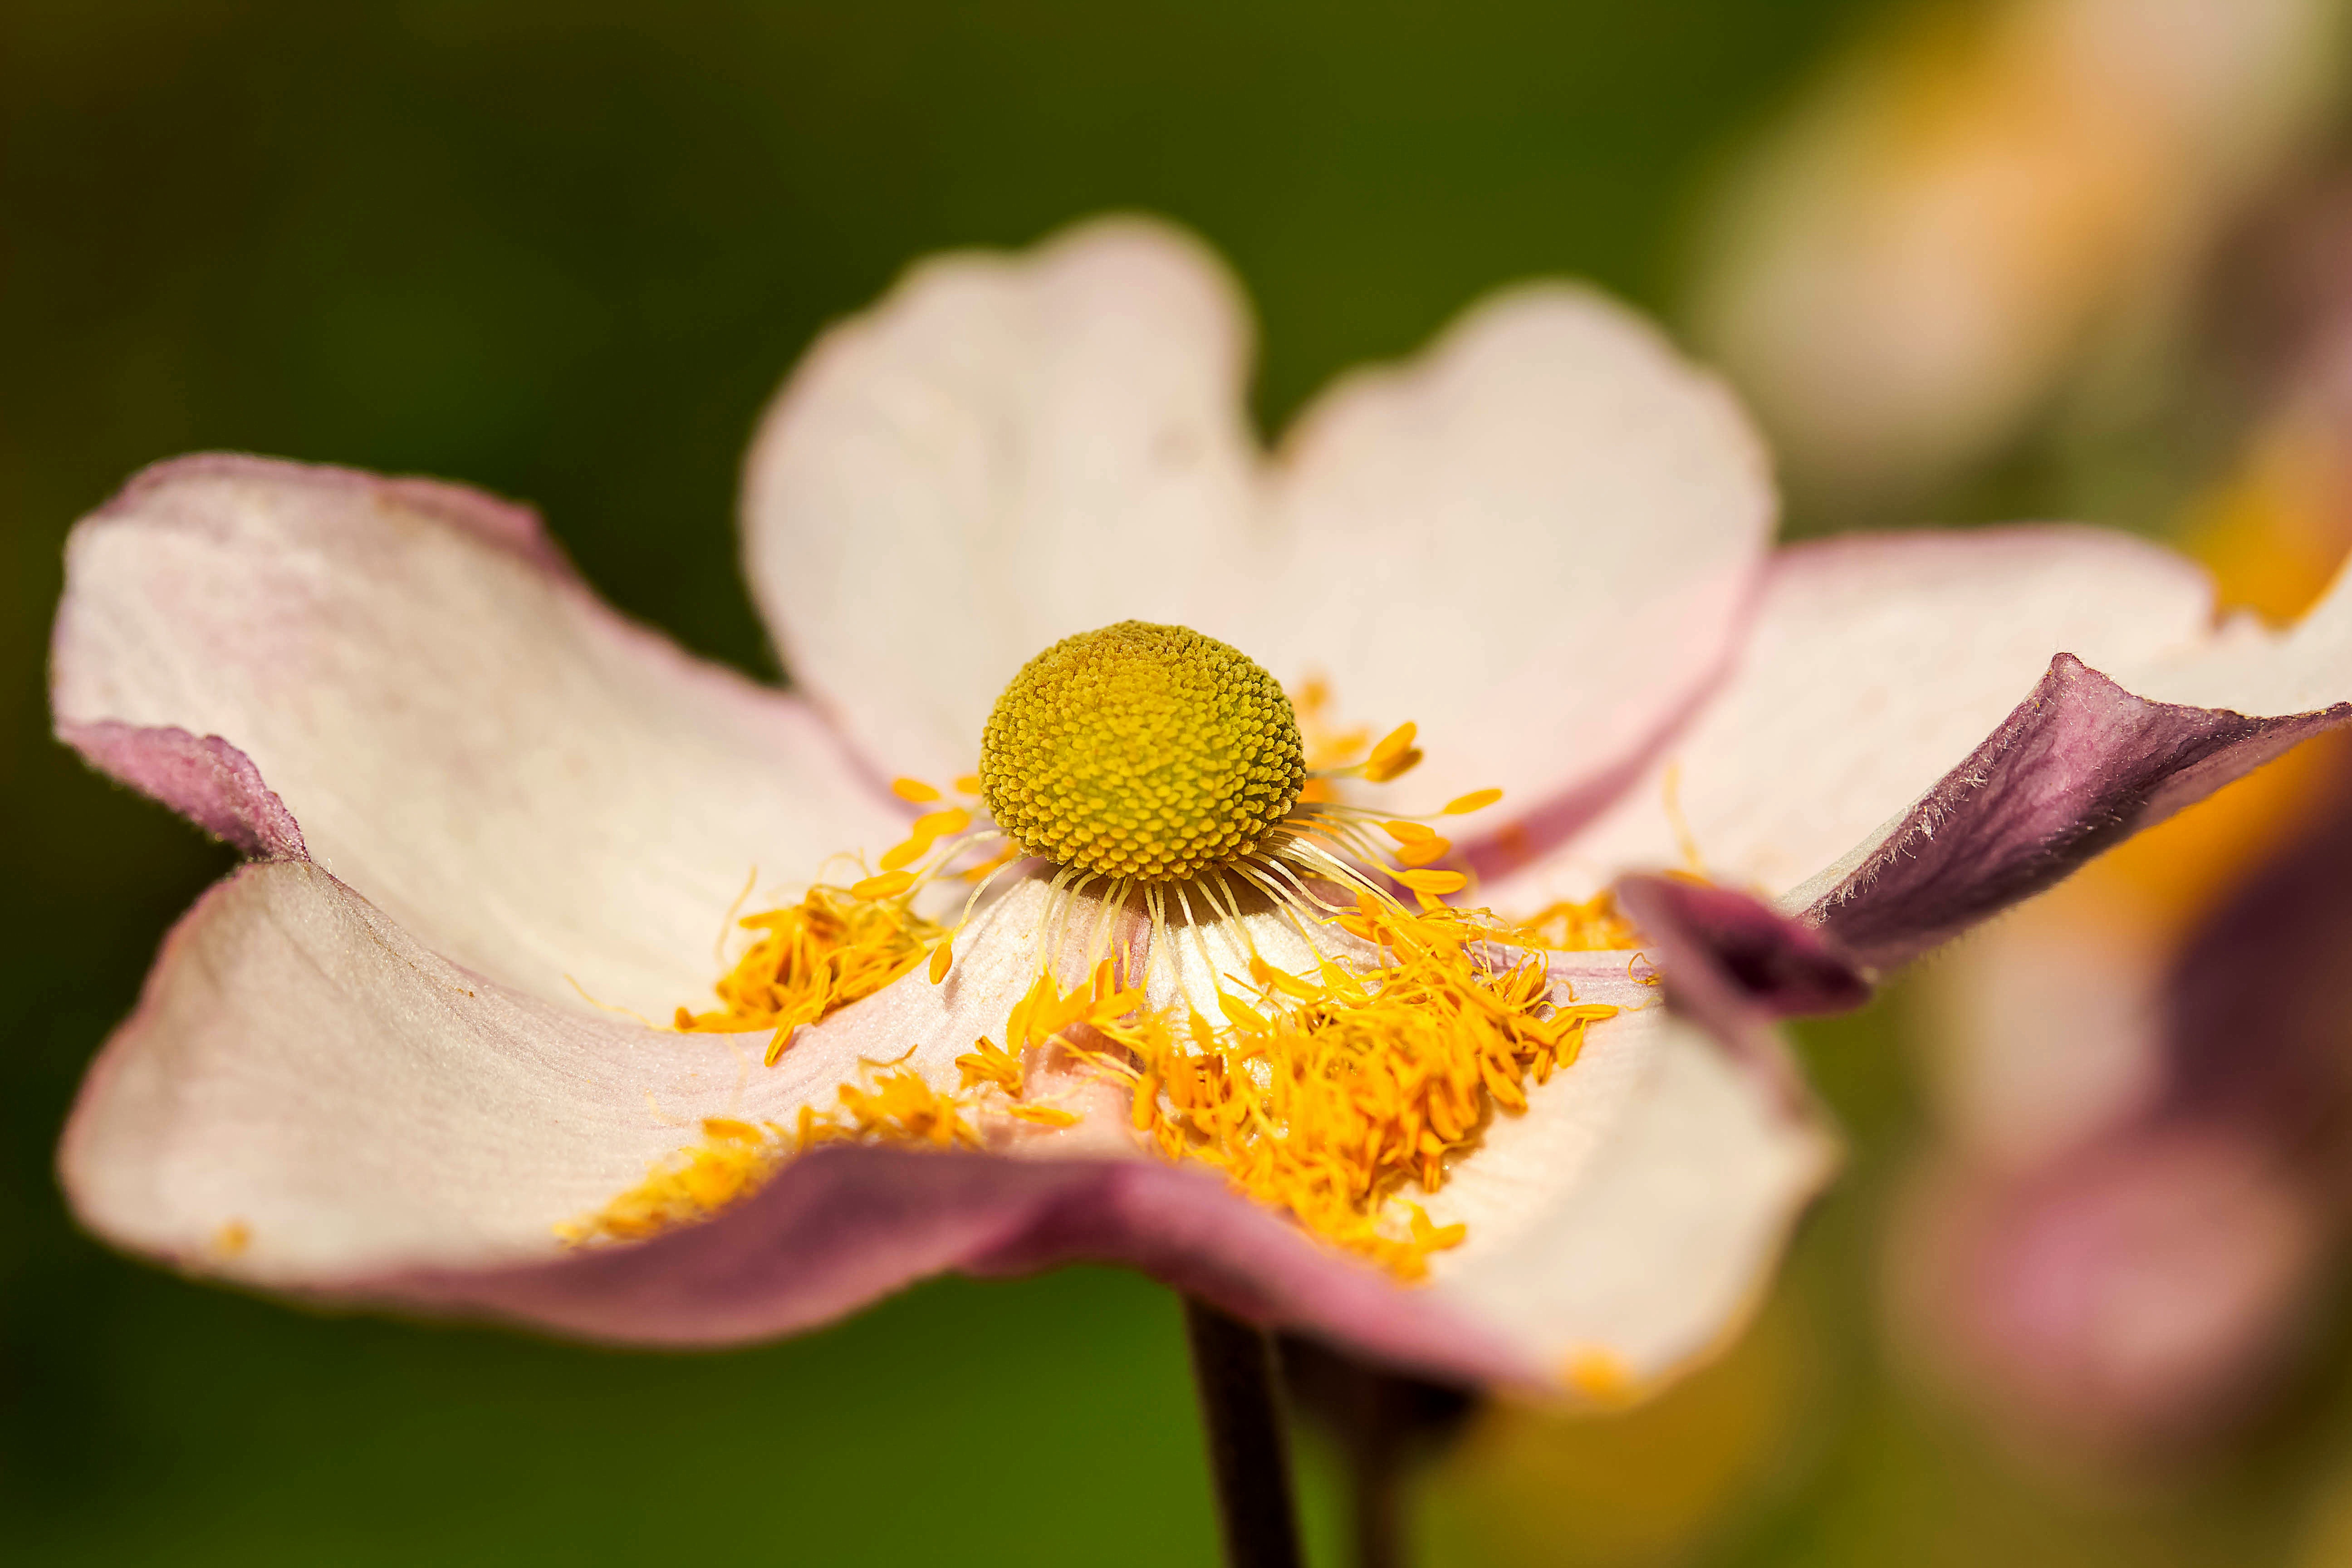
nature, blossom, plant, photography, sunlight, leaf, flower, petal, bloom, pollen, green, stamp, botany, yellow, pink, flora, wildflower, close up, bud, nectar, stamens, pastellfarben, macro photography, ornamental plant, garden plant, flowering plant, flowering stems, schnittblume, fall anemone, hahnenfu gew chs, park plant, anemone hupehensis, ranunculaceae, plant stem, land plant